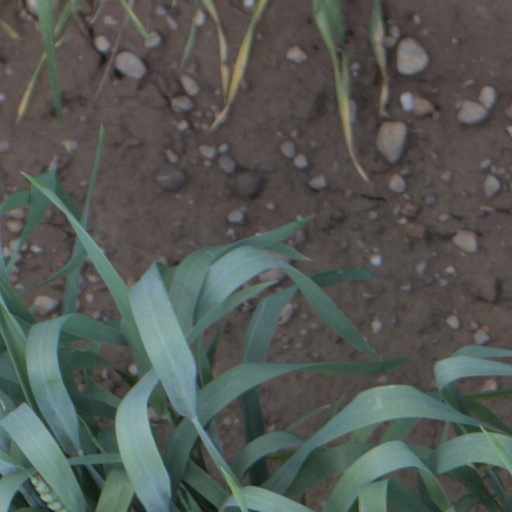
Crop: wheat